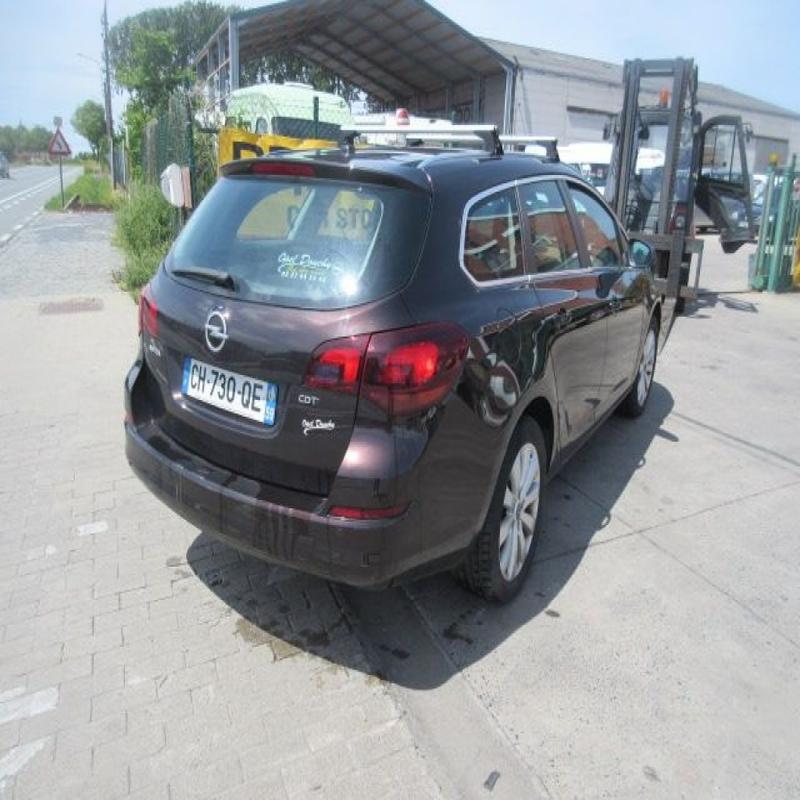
Aucun dommage détecté.
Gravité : aucun